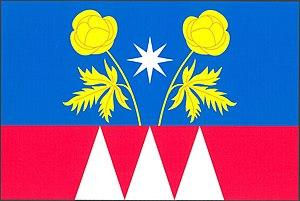
Dolní Těšice est une commune du district de Přerov, dans la région d'Olomouc, en Tchéquie. Sa population s'élevait à 60 habitants en 2018.